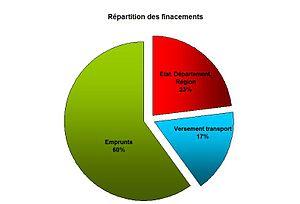
Répartition du financement entre les différents acteurs du chantier
Le Tramway du Havre est un réseau de tramway composé de deux lignes en service depuis le 12 décembre 2012 desservant Le Havre en reliant la ville basse aux quartiers de Mont-Gaillard et Caucriauville situés en ville haute.